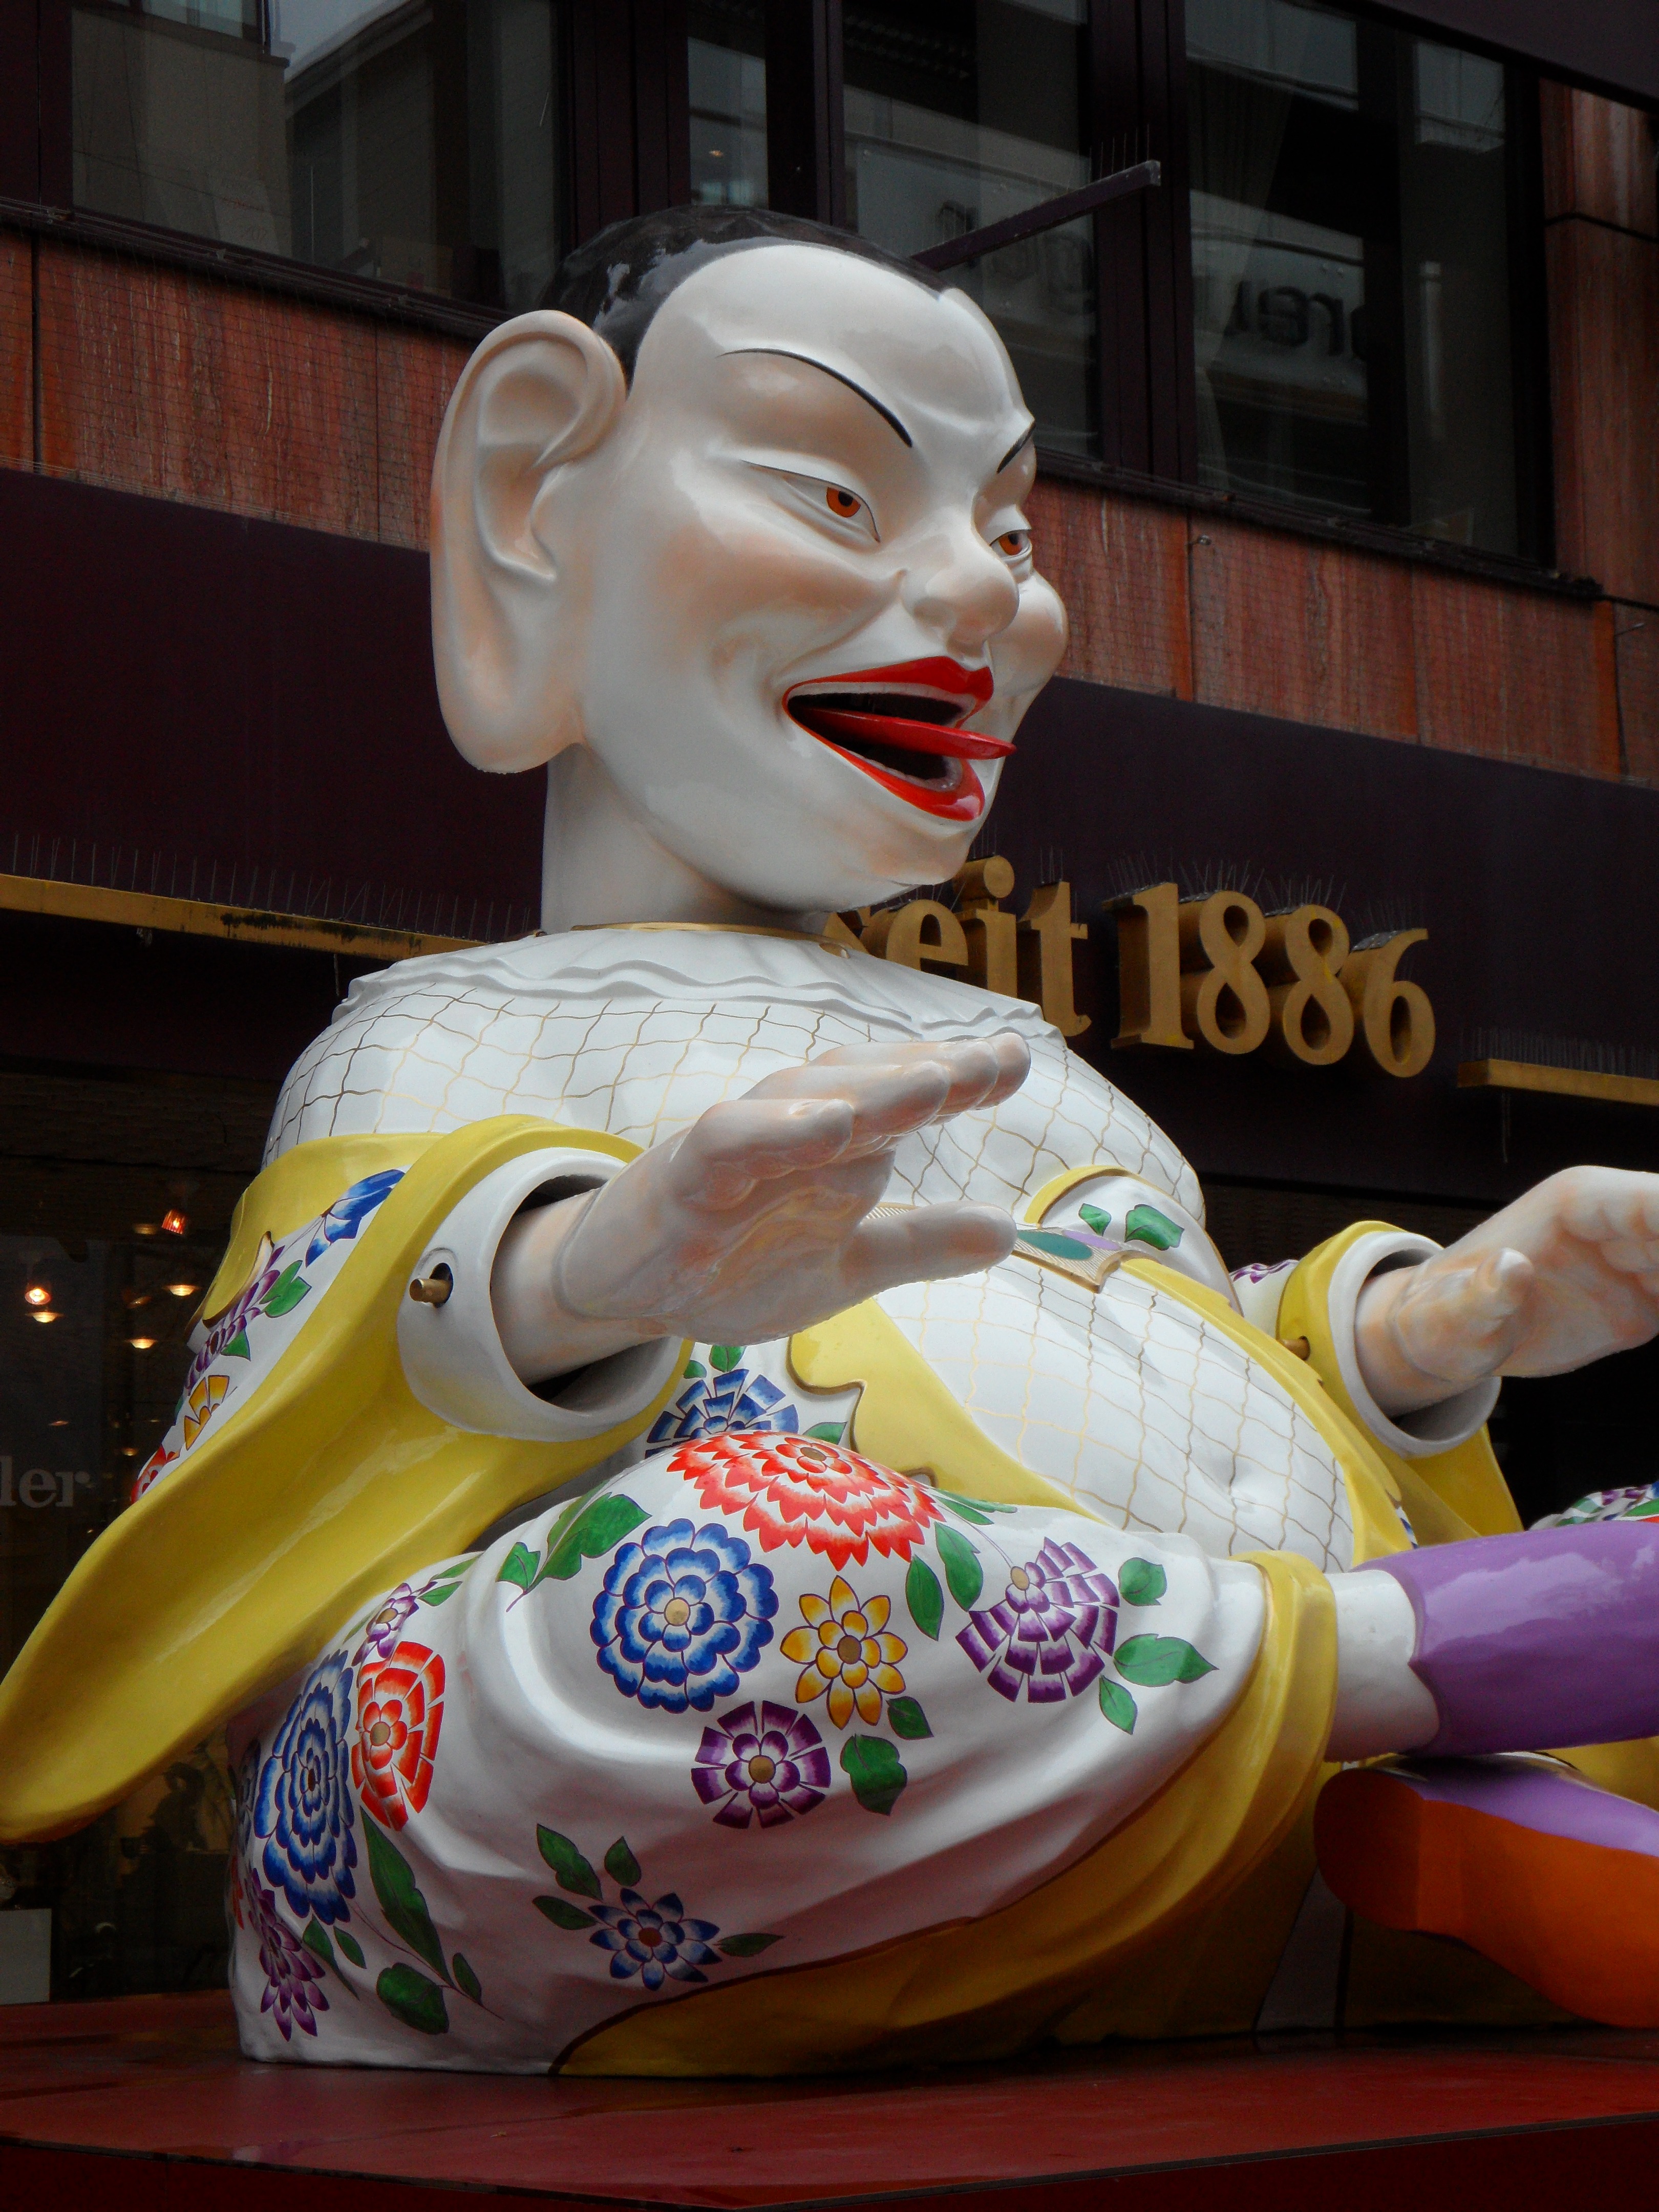
woman, advertising, statue, chinese, color, clothing, toy, sculpture, art, fun, temple, advertisement, head, huge, porcelain, costume, meissen, meissen porcelain, oversubscribed